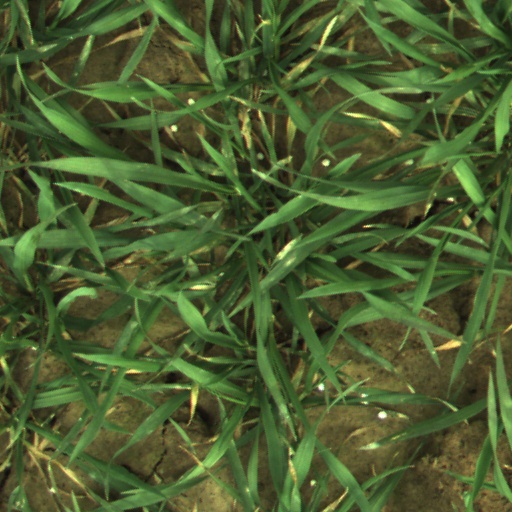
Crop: wheat